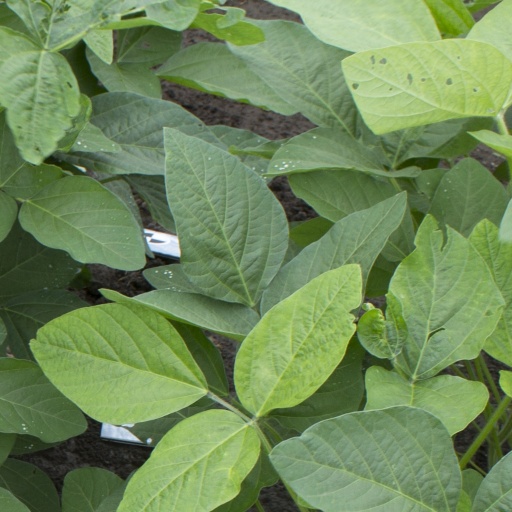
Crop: soybean